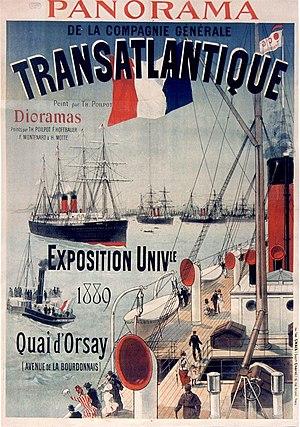
Panorama de la Compagnie générale transatlantique peint par Théophile Poilpot. Dioaramas. Exposition universelle 1889, quai d'Orsay: (affiche / non signée)
Théophile François Henri Poilpot, né le 20 mars 1848 à Paris où il est mort le 6 février 1915, est un peintre, graveur et affichiste français.